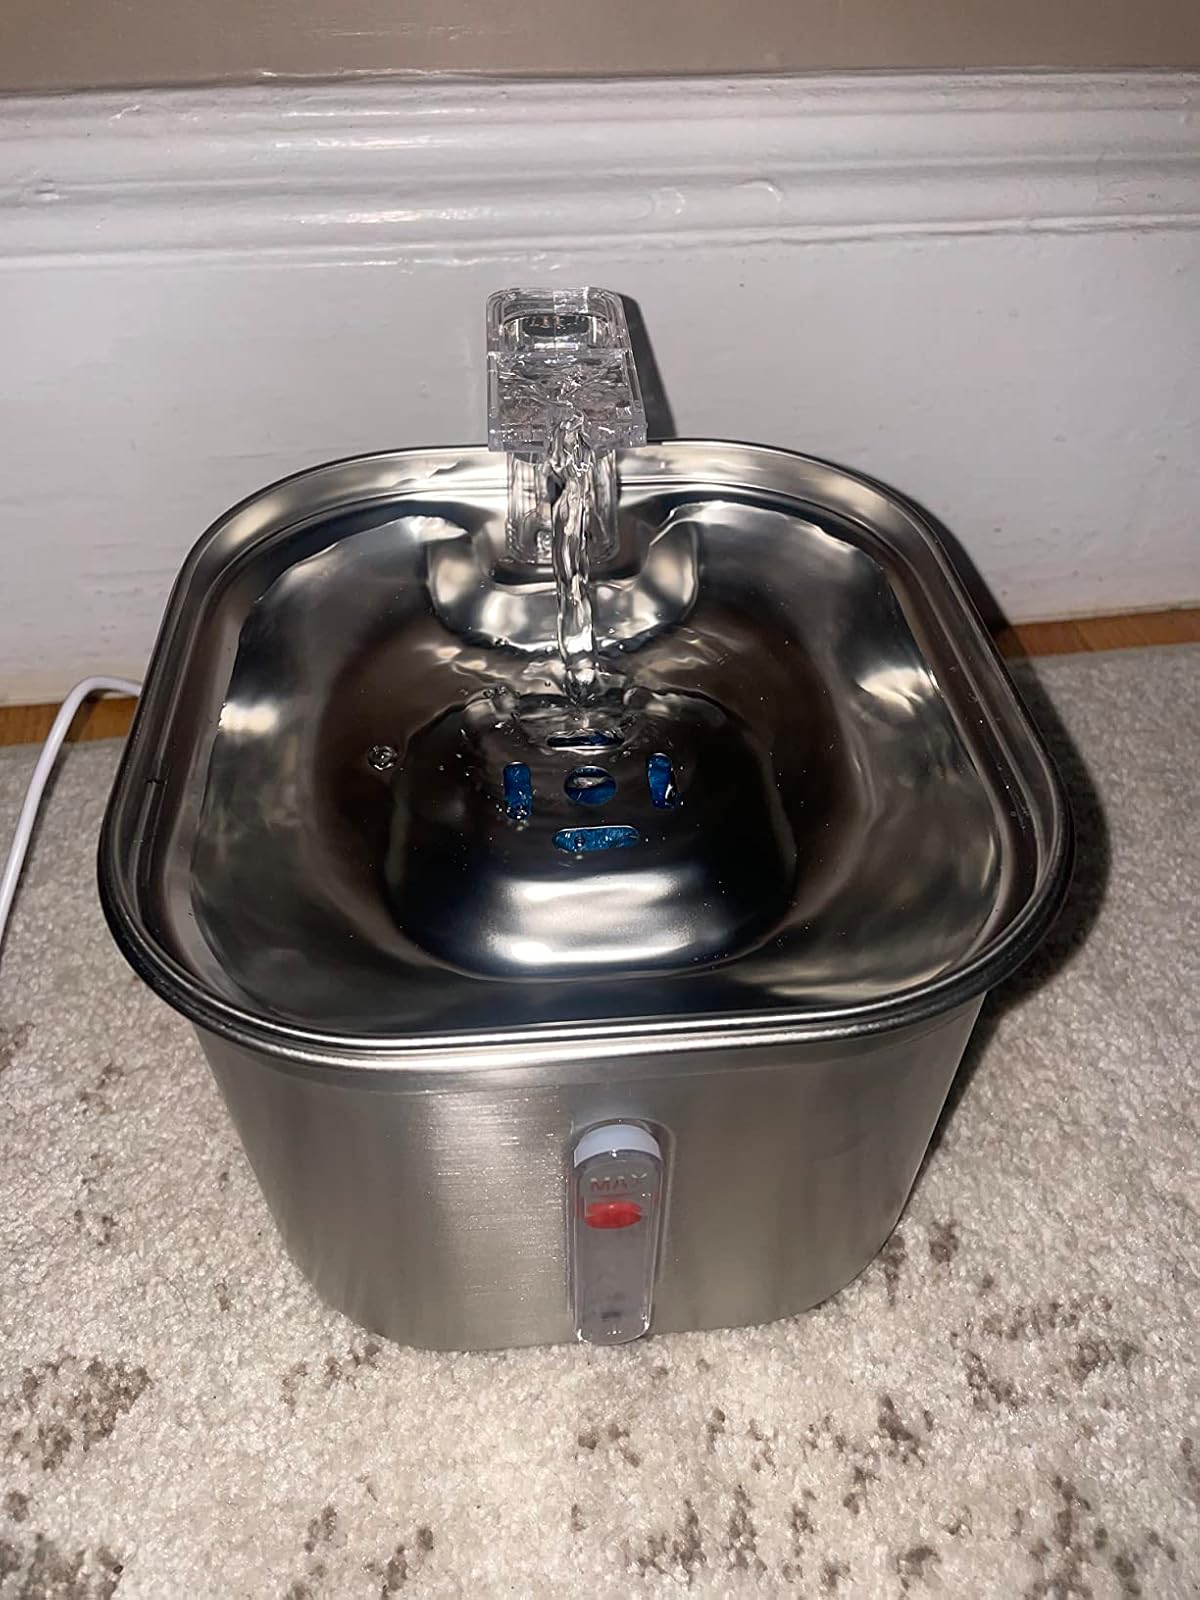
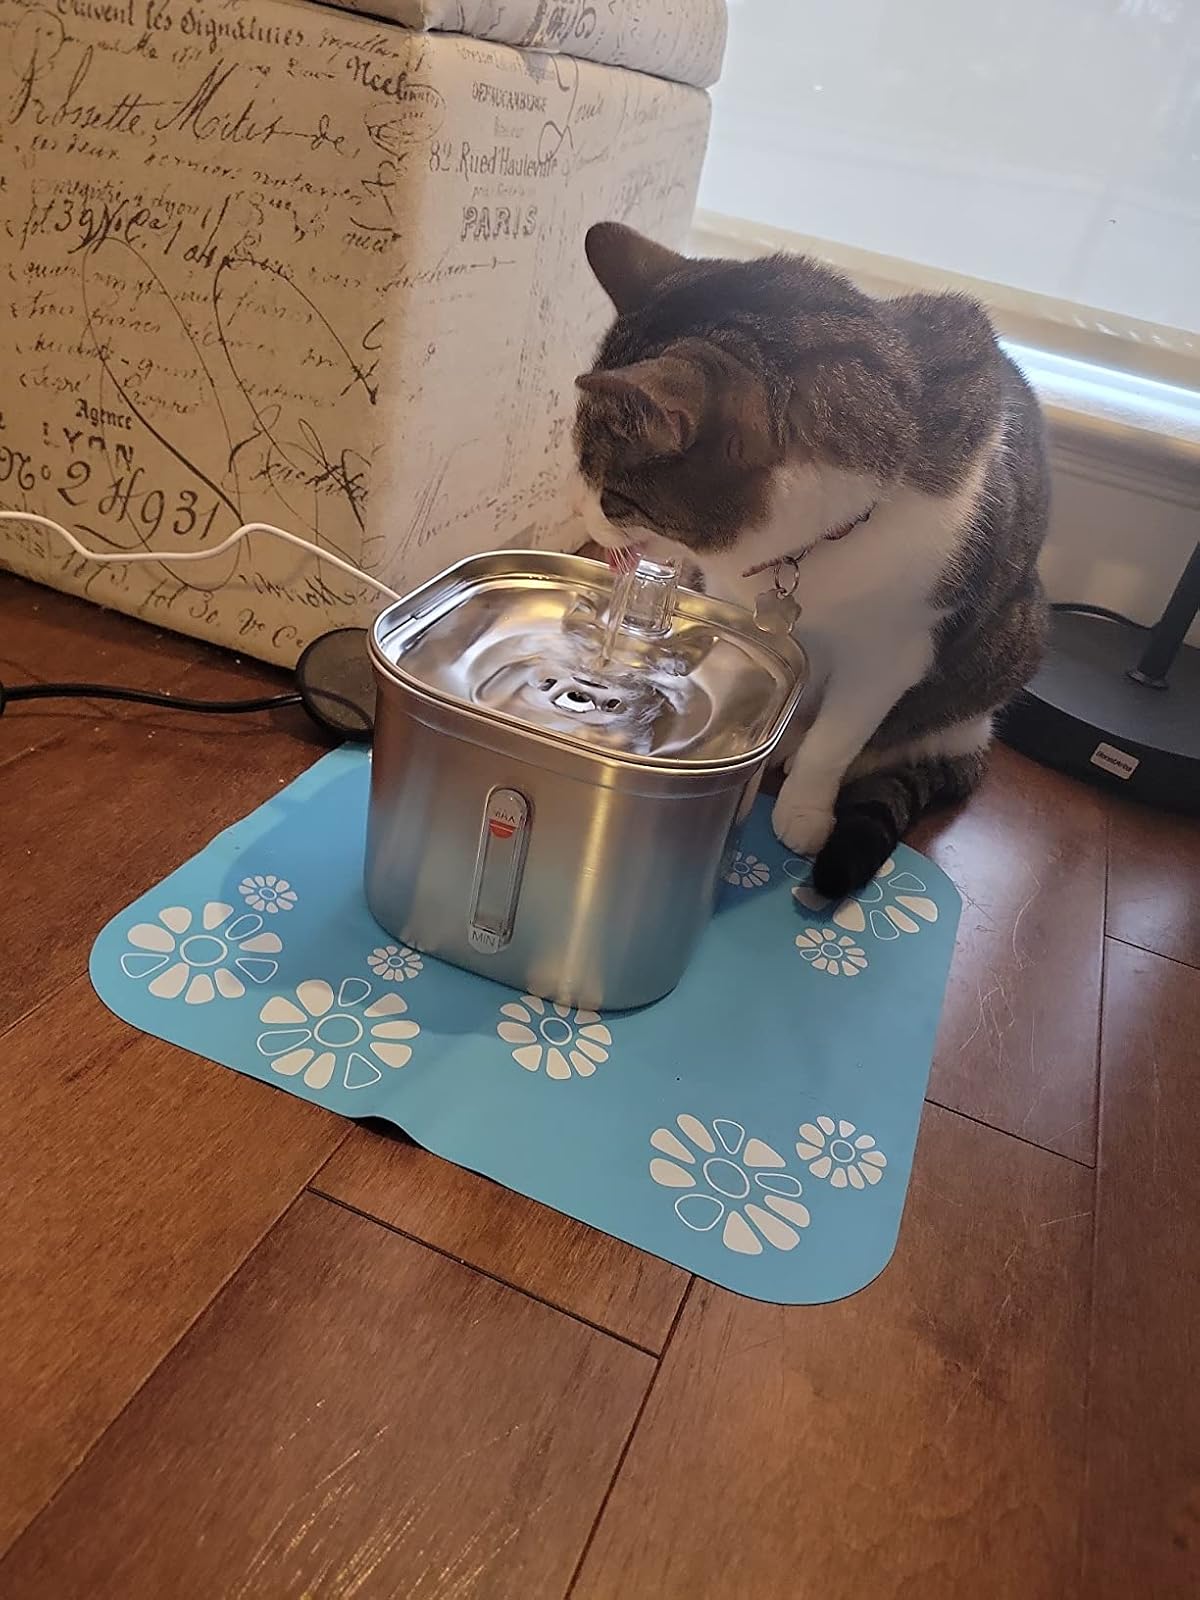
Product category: items_bowl
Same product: yes